Expulsion of Germans from Czechoslovakia

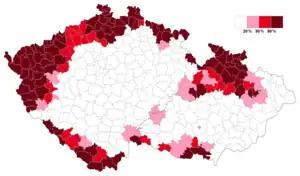
Czech districts with an ethnic German population in 1934 of 20% or more (pink), 50% or more (red), and 80% or more (dark red) in 1935

Following the Munich Agreement of 1938, and the subsequent Occupation of Bohemia and Moravia by Hitler in March 1939, Edvard Beneš set out to convince the Allies during World War II that the expulsion of ethnic Germans was the best solution. Expulsion was even supported by Czechs who had moderate views about the Germans. The pro-Nazi Sudeten German Party had gained 88% of ethnic German votes in May 1938.